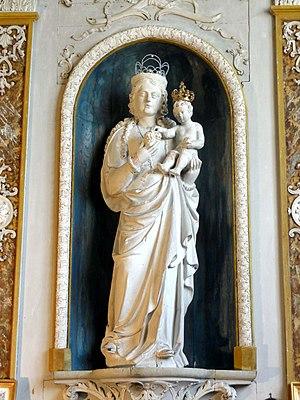
Mobilier de l'église - voir titre.
L'église Saint-Martin est une église catholique paroissiale située à Feigneux, dans le département de l'Oise, en France. Sa partie la plus ancienne, la façade occidentale de la nef, remonte au premier quart du XIIᵉ siècle. Le reste de la nef n'est pas visible depuis l'extérieur. Les trois voûtes de la nef datent de 1641, et l'espace intérieur affiche le style de la Renaissance. Le sanctuaire primitif a été complètement démoli à la fin du XIIᵉ siècle et remplacé par le chœur gothique actuel, qui se compose d'une travée droite et d'une abside à pans coupés. Avant la fin même de la guerre de Cent Ans, l'église fut agrandie par l'adjonction d'un croisillon et d'un bas-côté du côté nord. La première travée de ce bas-côté est la base du clocher, qui a dû être entamé à la même époque. Environ un siècle plus tard, un croisillon et un bas-côté furent ajoutés au sud. Seul le croisillon fut voûté dans un premier temps. L'inscription sur un vitrail aujourd'hui disparu renseignait la date de 1537. En 1646, deux ans avant la Fronde, le clocher fut exhaussé par la construction d'une chambre de guet avec cheminée.